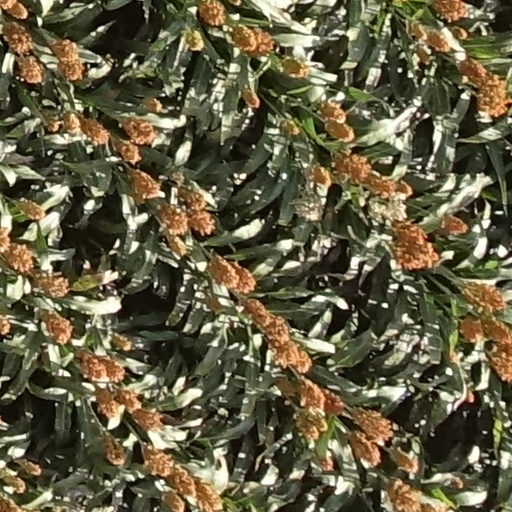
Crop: sorghum